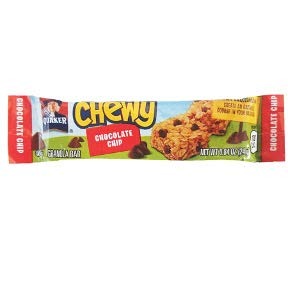
Item Name: Quaker Chewy Chocolate Chip Granola Bar (Case of 96)
Product Description: .84 oz travel size granola bar in sealed package. Case of 96 packages. Ingredients: granola (whole grain oats, brown sugar, brown rice crisp [whole grain brown rice flour, sugar, salt], whole grain wheat, soybean oil, coconut, whole wheat flour, baking soda, soy lecithin, nonfat dry milk), semisweet chocolate chips (sugar, chocolate liquor, cocoa butter, soy lecithin, vanilla extract), corn syrup, brown rice crisp (whole grain brown rice flour, sugar, salt), invert sugar, sugar, corn syrup solids, glycerin, soybean oil. Contains 2% or less of calcium carbonate, sorbitol, salt, soy lecithin, molasses, tocopherol (to preserve freshness), natural flavor. Contains: Coconut, Milk, Soy & Wheat Ingredients. May contain traces of peanut and other tree nuts
Value: 96.0
Unit: Count

Price: 5.53